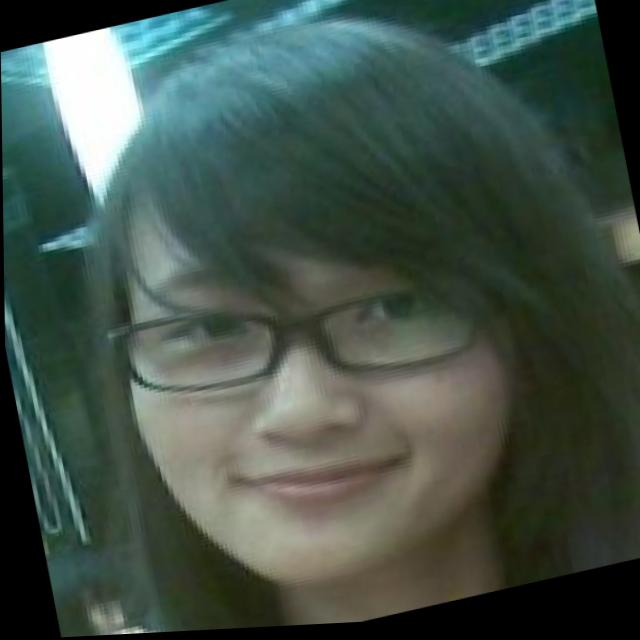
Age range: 21-44